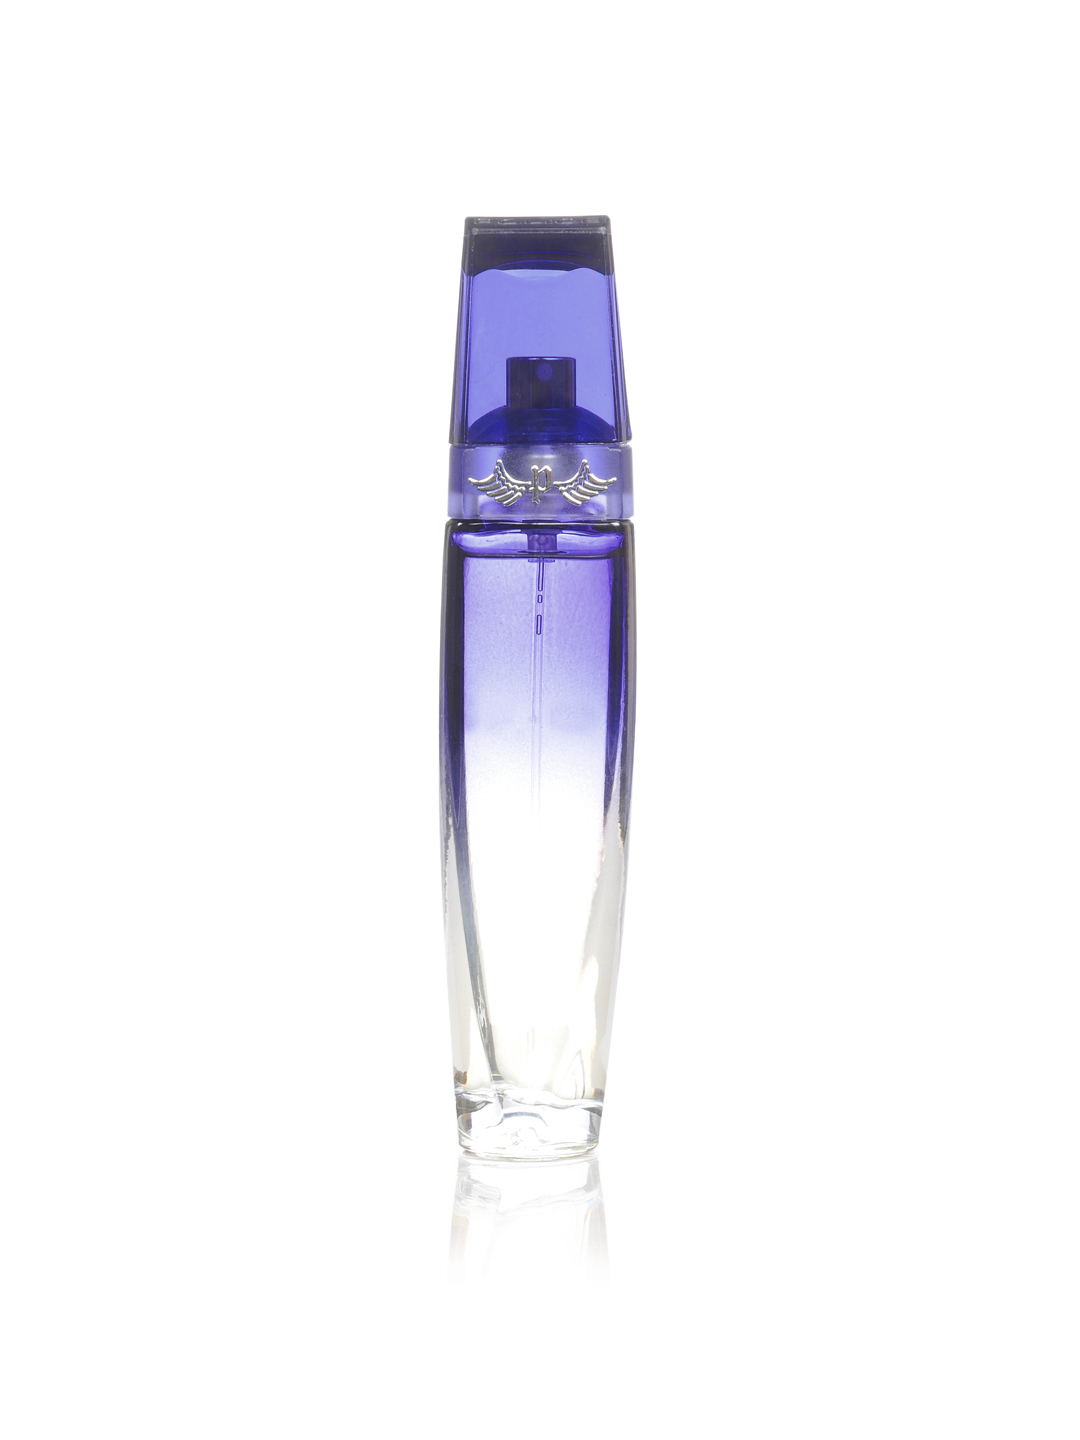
Police Women Wings EDT Perfume
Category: Personal Care / Fragrance / Perfume and Body Mist
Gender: Women
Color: Blue
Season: Spring 2017
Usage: Casual